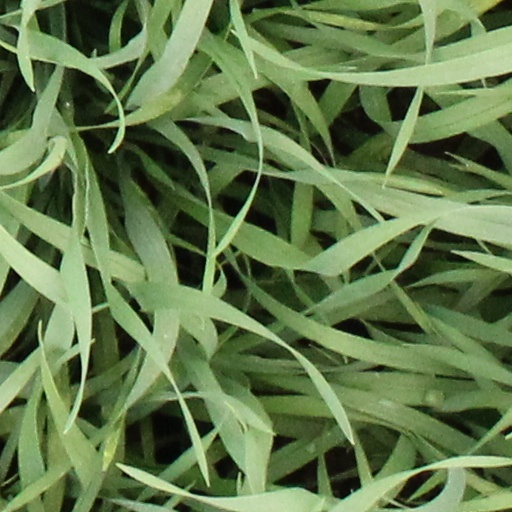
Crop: wheat